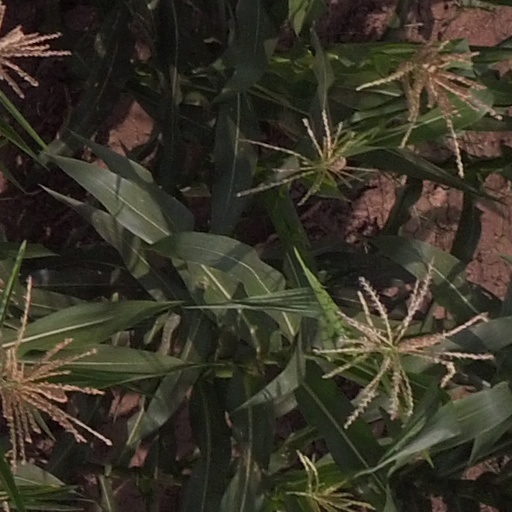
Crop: maize; corn